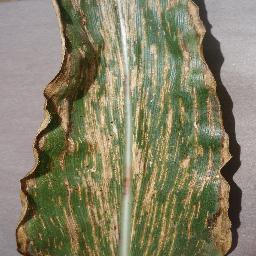
Label: Corn_(Maize)___Gray_Leaf_Spot_(Cercospora)